Aston Cockayne

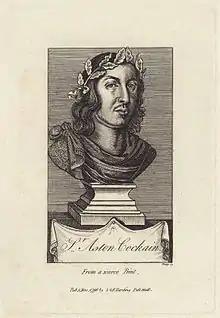
Engraving

Sir Aston Cockayne, 1st Baronet (1608–1684) Also spelt Aston Cockain was, in his day, a well-known Cavalier and a minor literary figure, now best remembered as a friend of Philip Massinger, John Fletcher, Michael Drayton, Richard Brome, Thomas Randolph, and other writers of his generation.